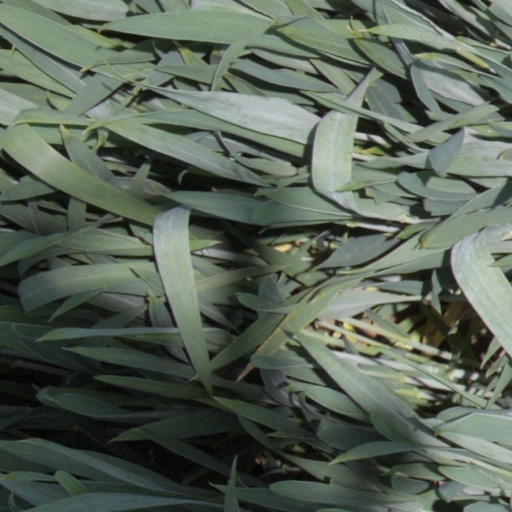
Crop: wheat